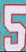
Number: 5